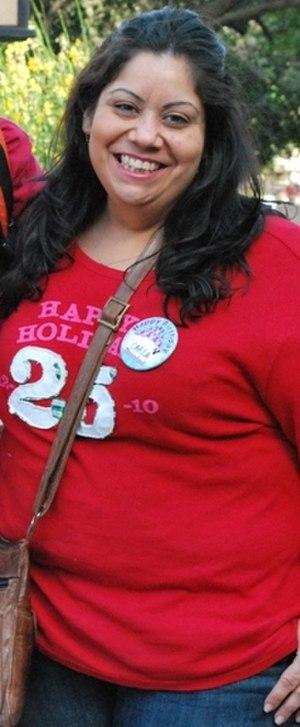
Cet article présente les personnages de l'entourage de Gabrielle Solis du feuilleton télévisé Desperate Housewives.